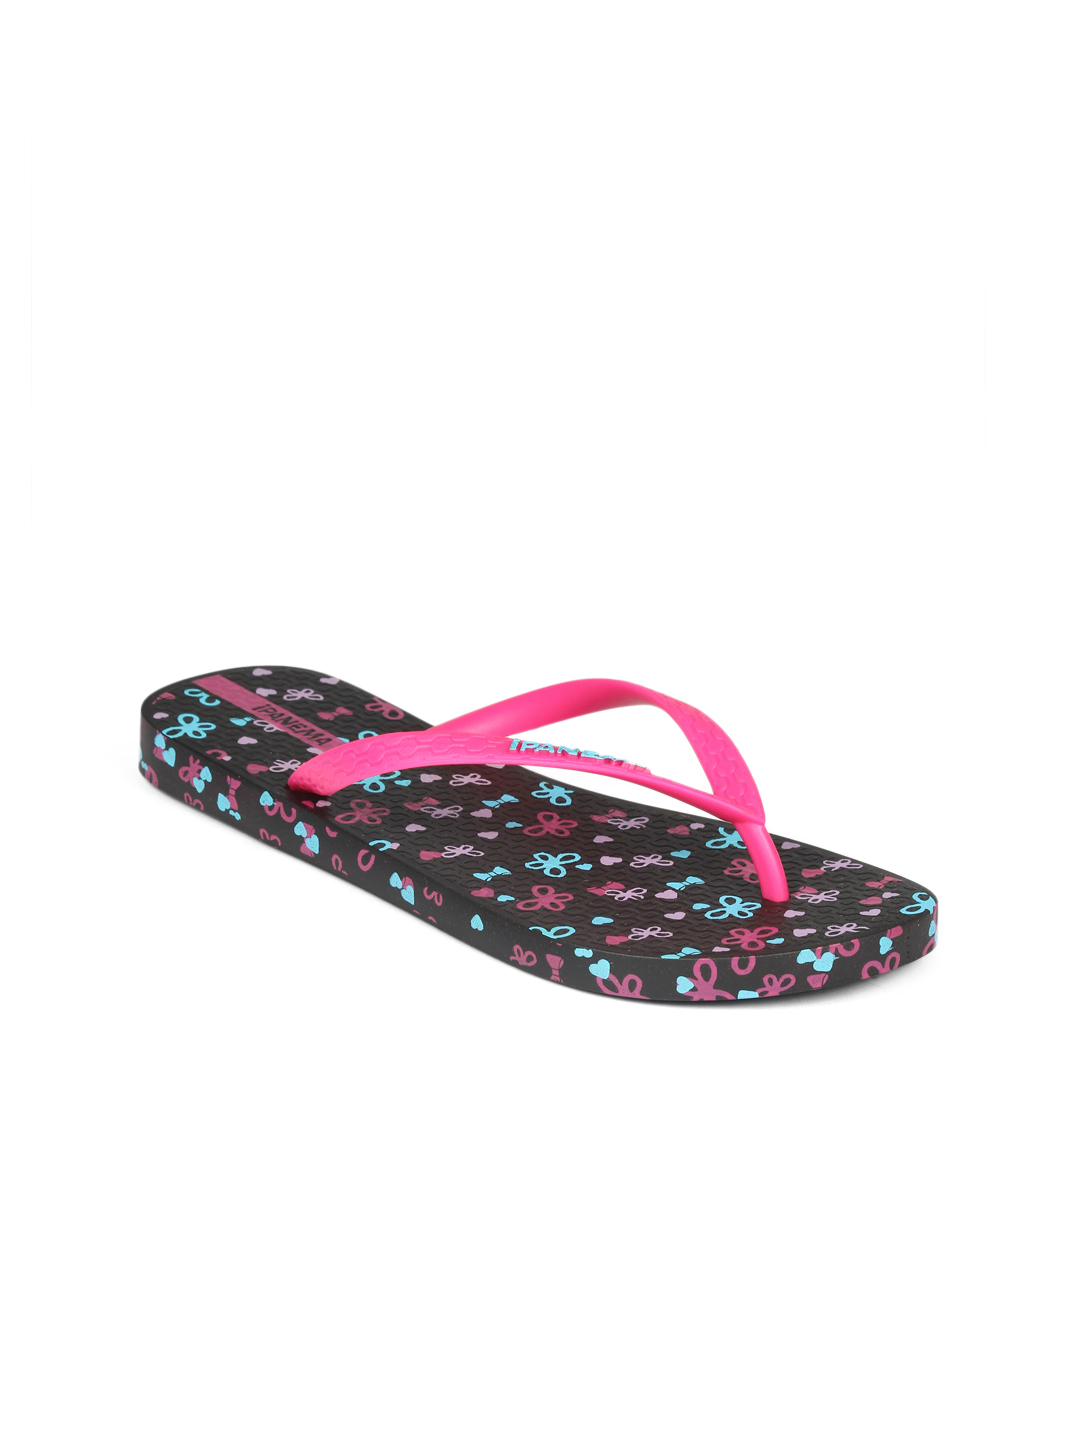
iPanema Women Pink Flip Flops
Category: Footwear / Flip Flops / Flip Flops
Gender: Women
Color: Pink
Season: Winter 2012
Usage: Casual